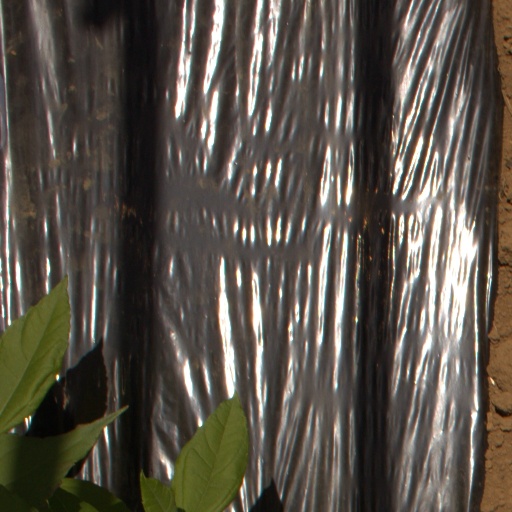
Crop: Jerusalem artichoke